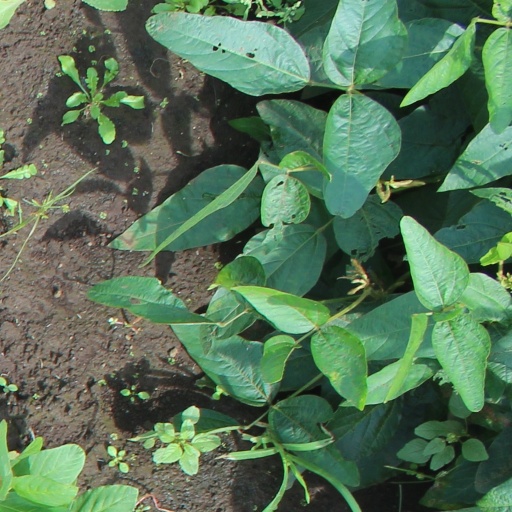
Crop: soybean